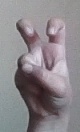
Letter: toot